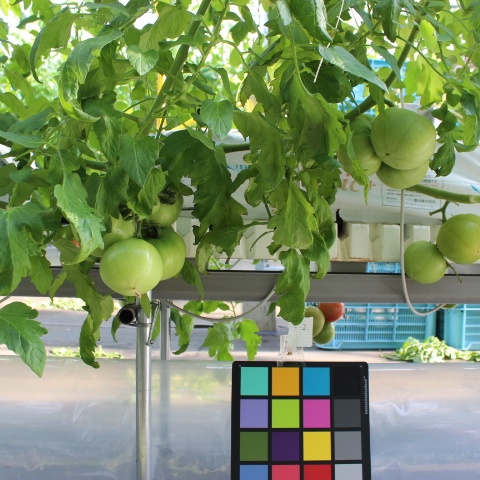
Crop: tomato